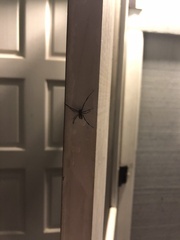
Species: Lactrodectus_hesperus